Md. Hafizur Rahman

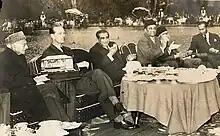
Hafizur Rahman (second from right) with Prince Philip, Akhter Husain, Habibur Rahman, and Zulfikar Ali Bhutto in the Shalimar Gardens, Lahore, February 1959

In 1951, Hafizur Rahman was promoted to the Civil Service of Pakistan. In 1953, he became the Chief Controller of Jute Regulations and District Magistrate of Backergunge District. He actively participated in international conferences as member of Pakistan's delegation, including the ECOSOC Conference in Geneva in 1954.